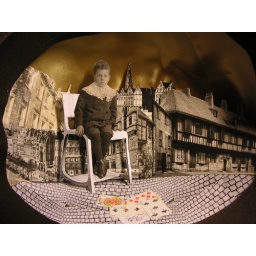
in response to the RCA brief: transform a space, I transformed the inside of a 1950's man hat into a street scene